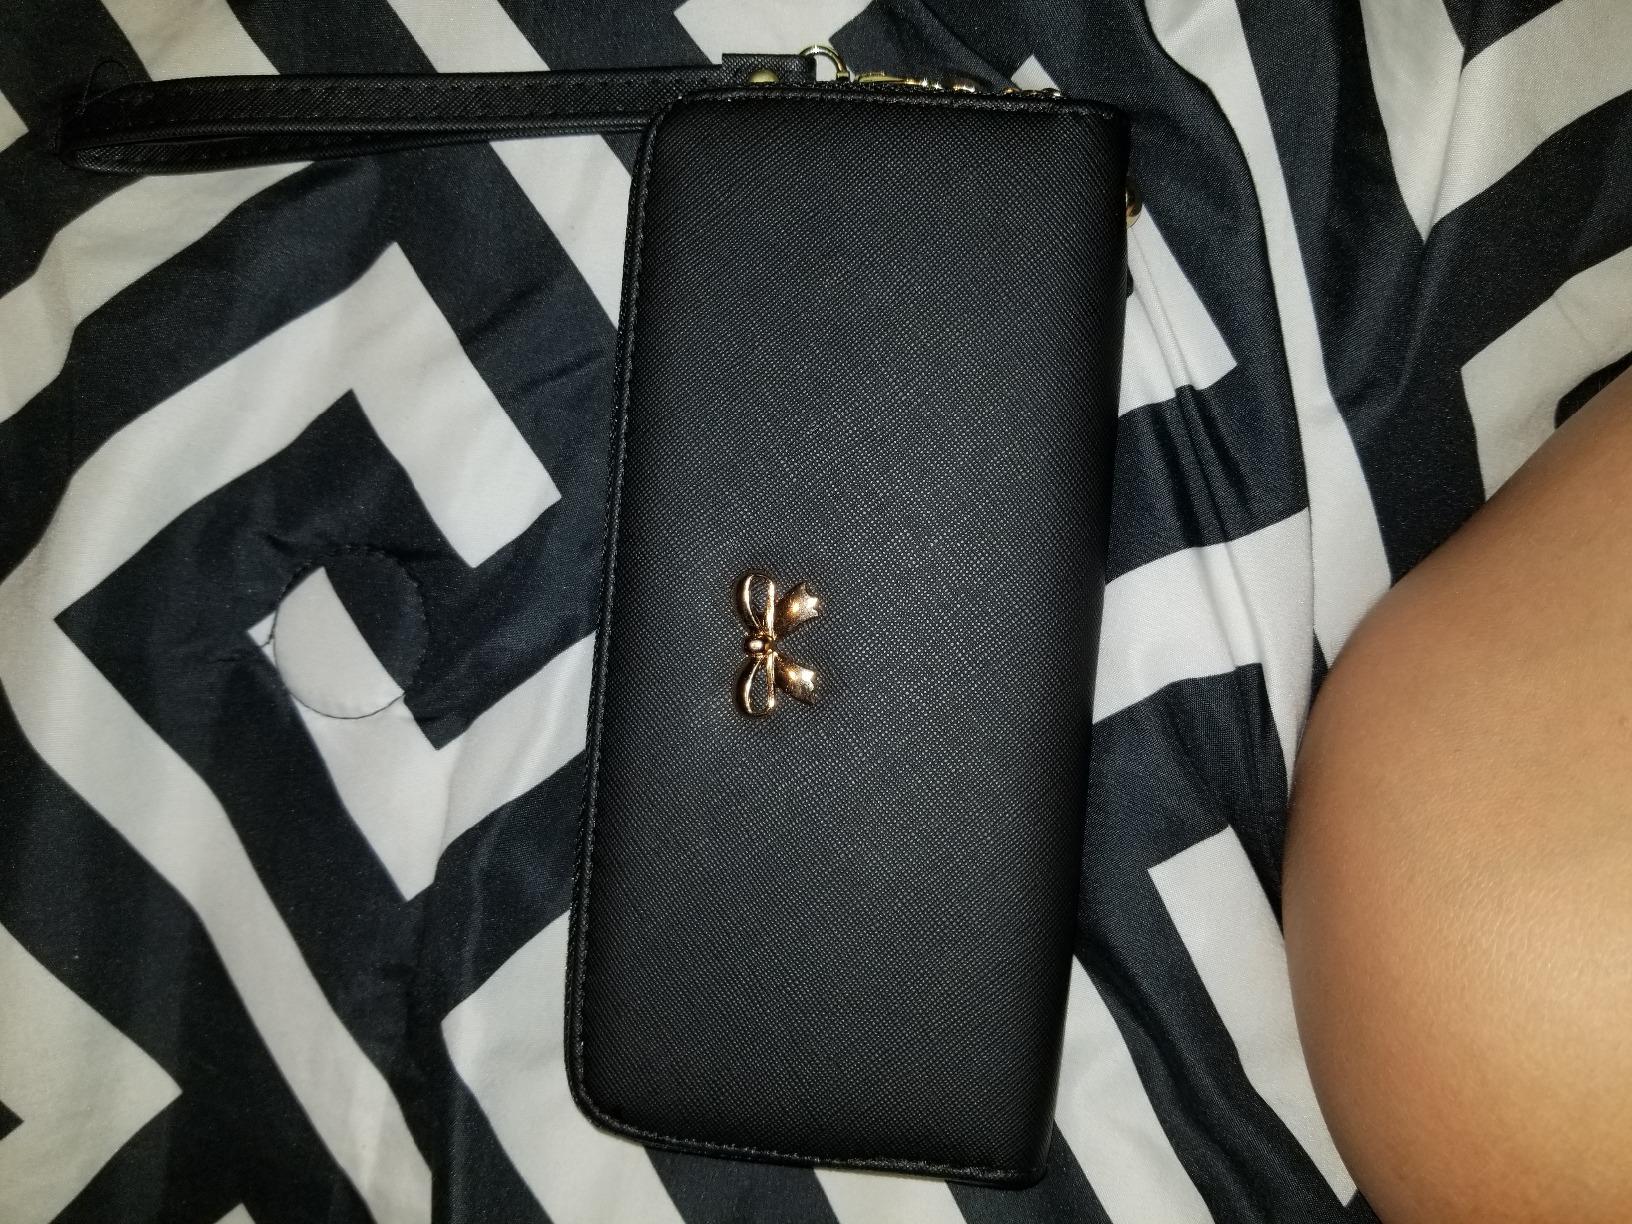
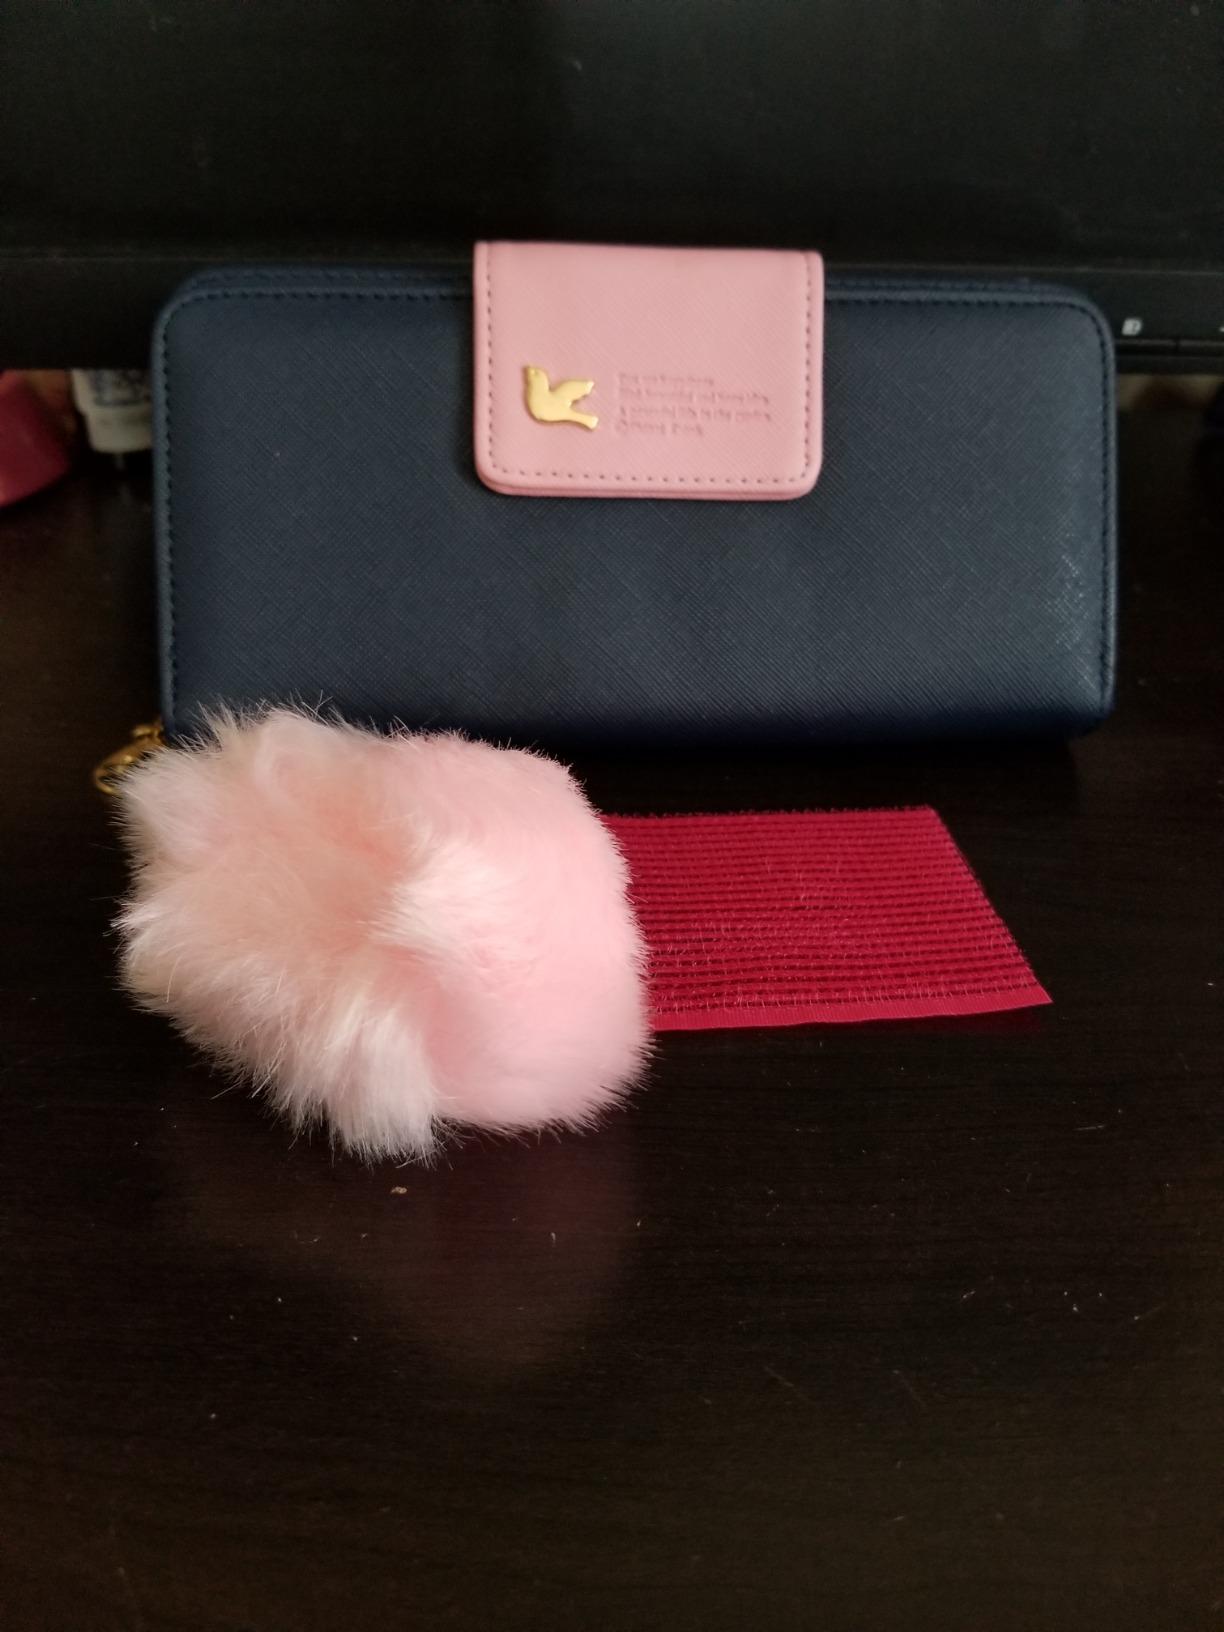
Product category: accessories_handbag
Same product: no